Adrien Arcand

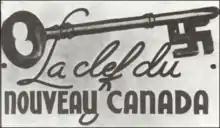
Postcard used by Arcand's devotees.

Arcand's party statutes advocated the following oath to be taken at the beginning of every party meeting: